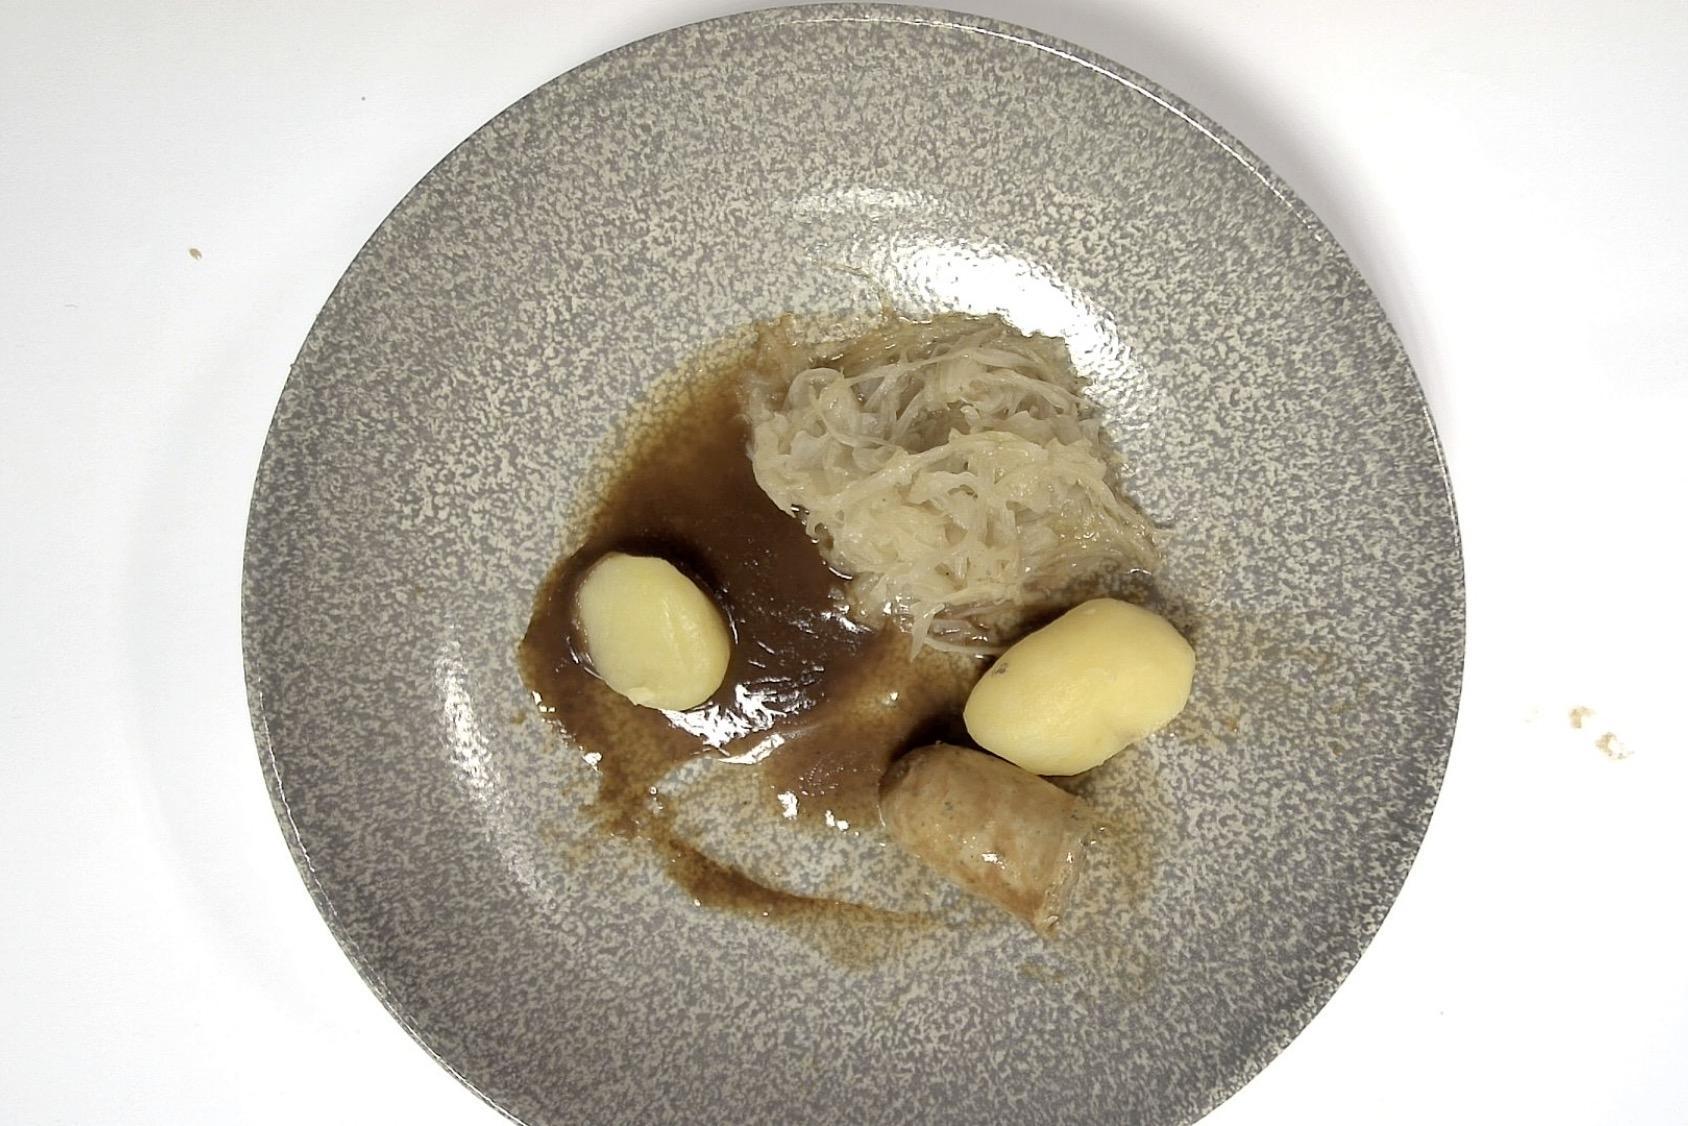
Gericht: Rostbratwurst mit Sauerkraut und Kartoffeln an Brauner Sauce
Portionsgröße: Normale Portion
Zutaten: Kartoffeln, Sauerkraut , Braune Sauce , Rostbratwurst
Gewicht vorher: 325 g
Kalorien vorher: 326,570 kcal
Gewicht nachher: 195 g
Kalorien nachher: 195,942 kcal